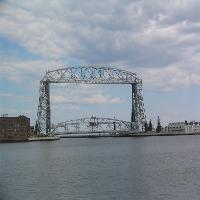
Weather: cloudy or overcast